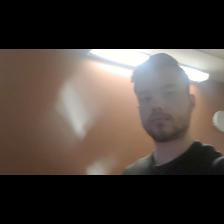
Label: Human